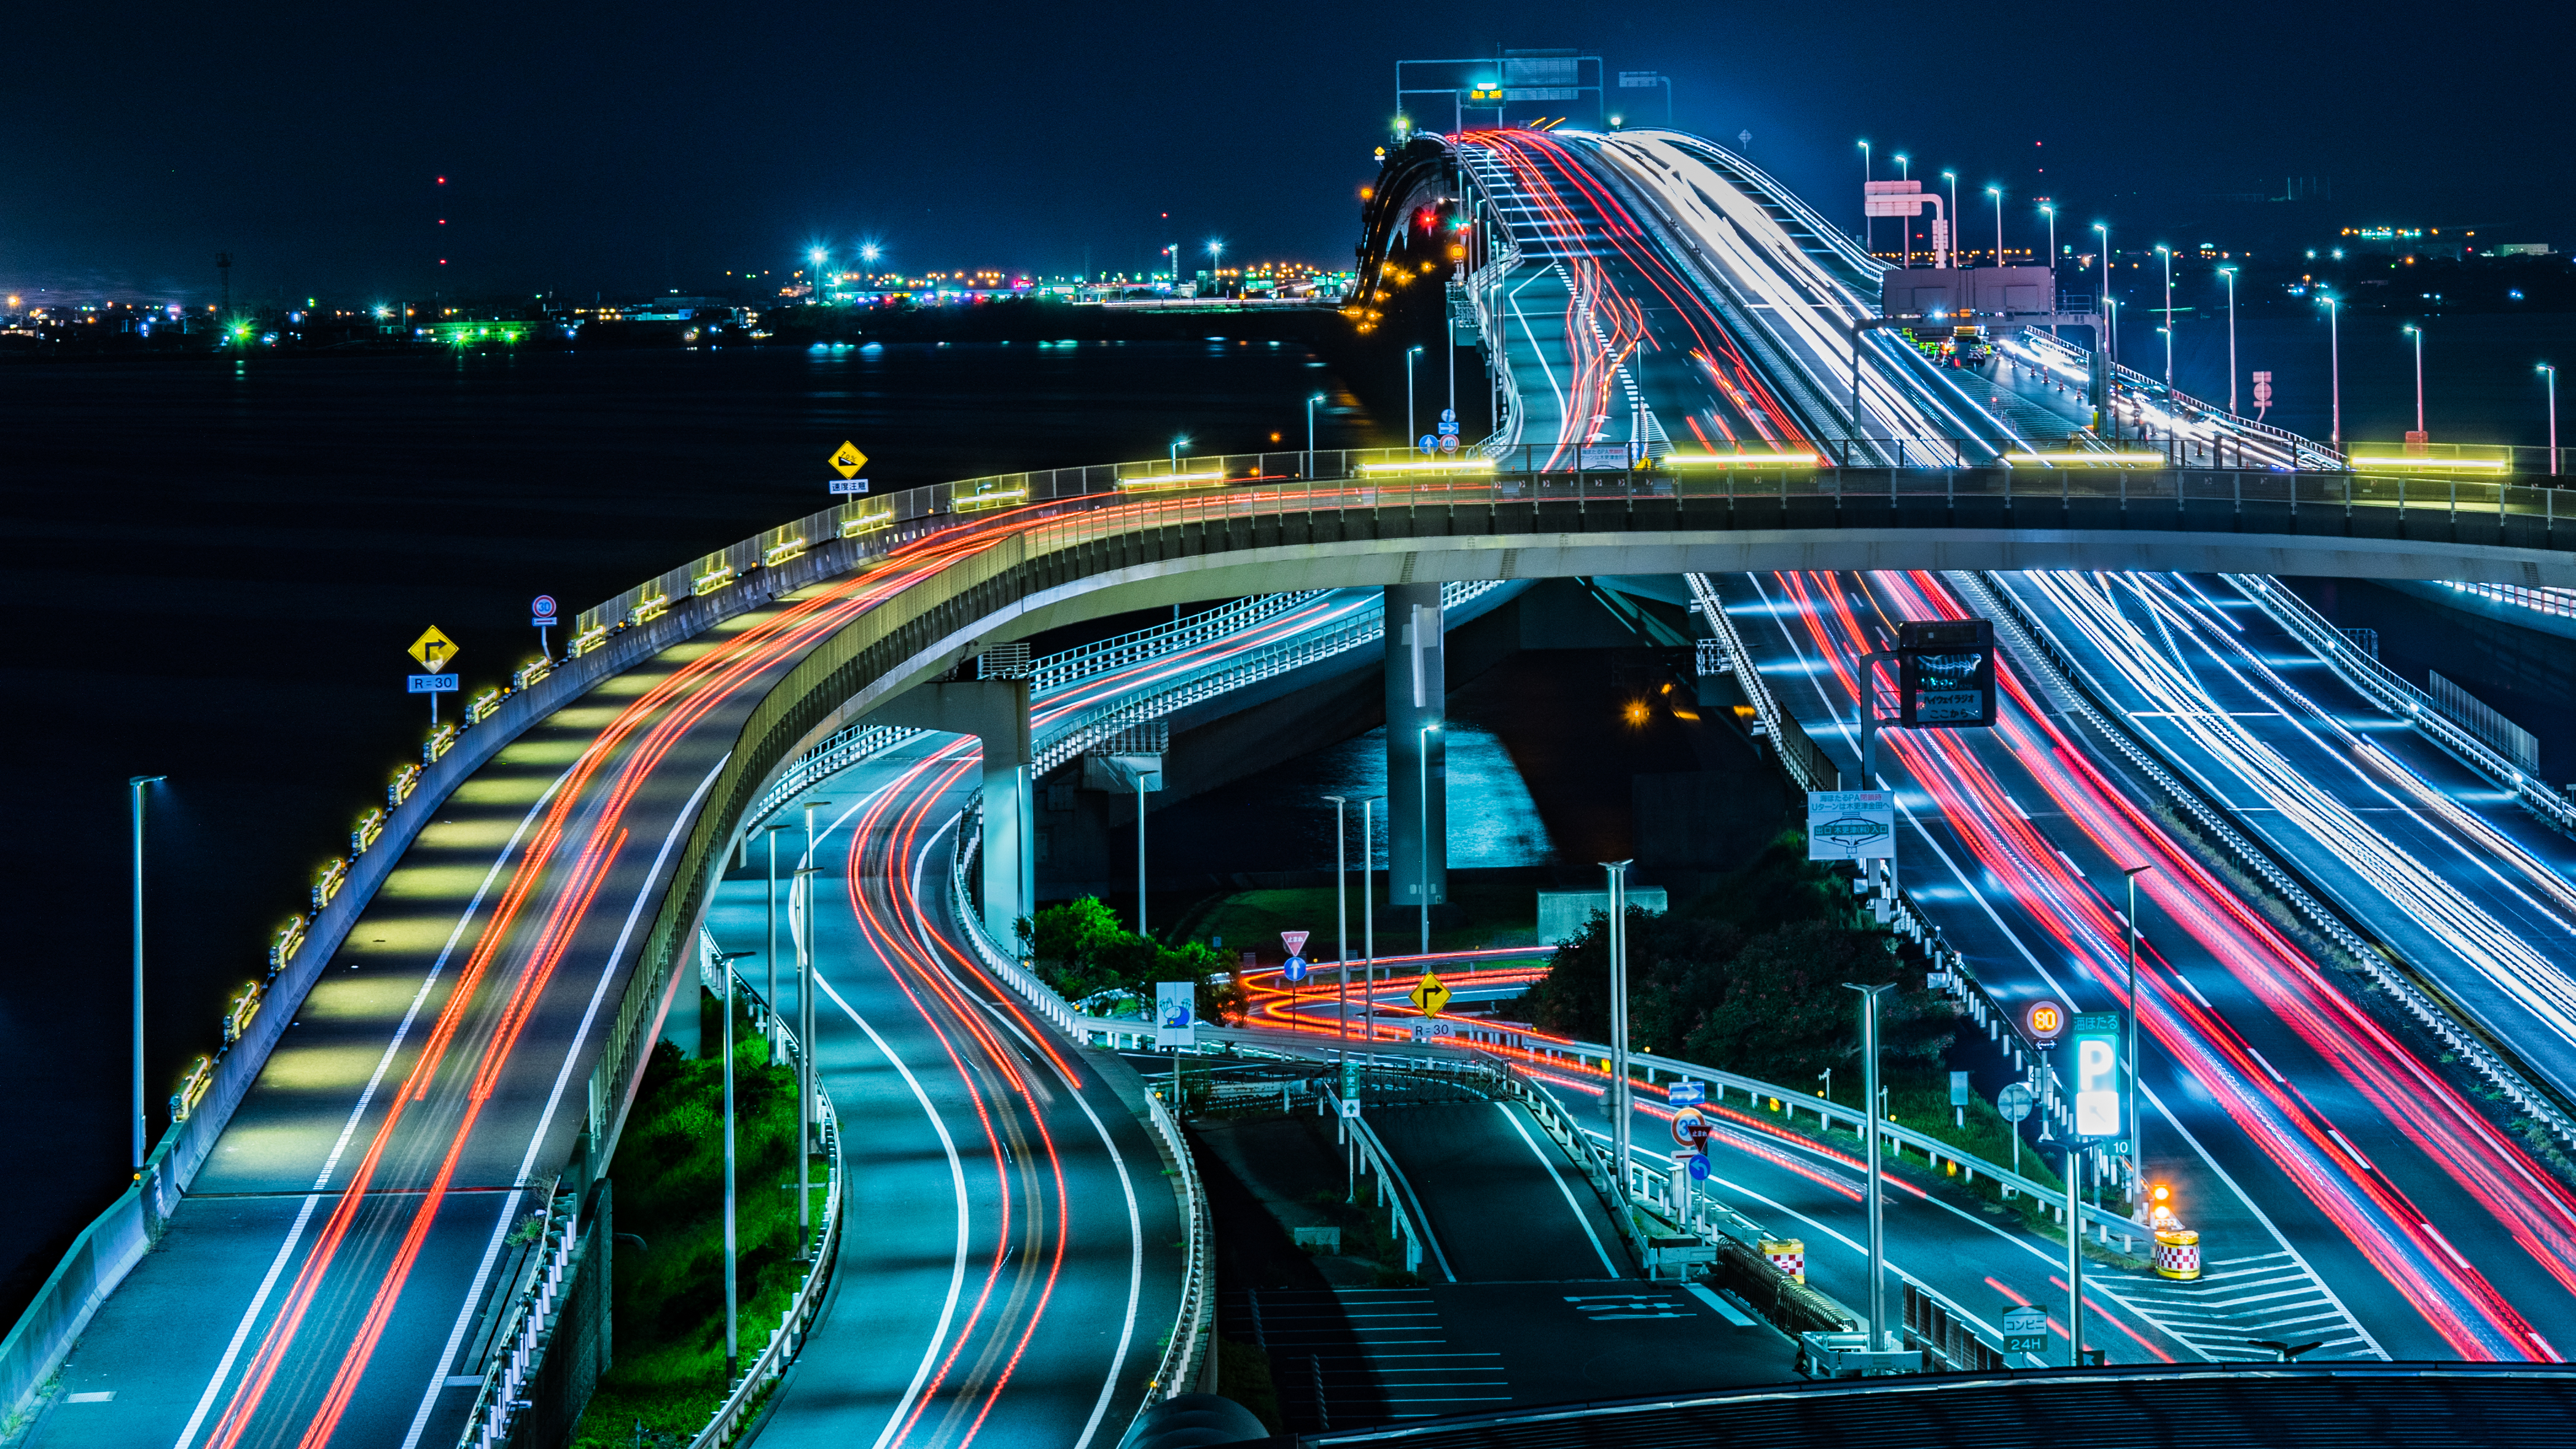
road, bridge, traffic, night, highway, skyscraper, overpass, cityscape, japan, tokyo, infrastructure, chiba, ilce7m2, sal70300g, umihotaru, highwayparkingarea, metropolis, metropolitan area, nonbuilding structure